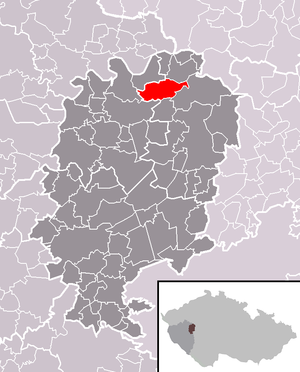
Mlečice est une commune du district de Rokycany, dans la région de Plzeň, en République tchèque. Sa population s'élevait à 313 habitants en 2018.